Vampire in Brooklyn

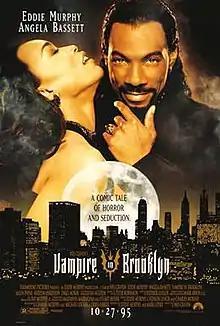
Theatrical release poster

Vampire in Brooklyn is a 1995 American vampire comedy horror film directed by Wes Craven. It stars Eddie Murphy, who produced and wrote with his brothers Vernon Lynch and Charles Q. Murphy. The film co-stars Angela Bassett, Allen Payne, Kadeem Hardison, John Witherspoon, Zakes Mokae, and Joanna Cassidy. Murphy also plays an alcoholic preacher, Pauly, and a foul-mouthed Italian-American mobster, Guido.